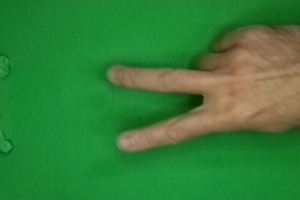
Label: scissors